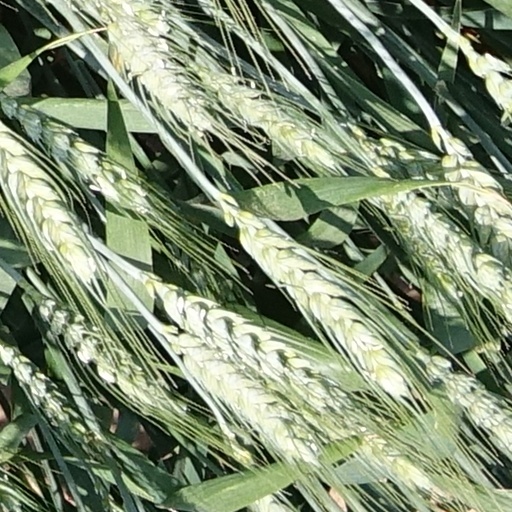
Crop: wheat